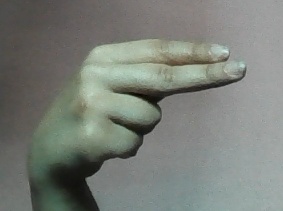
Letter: ain